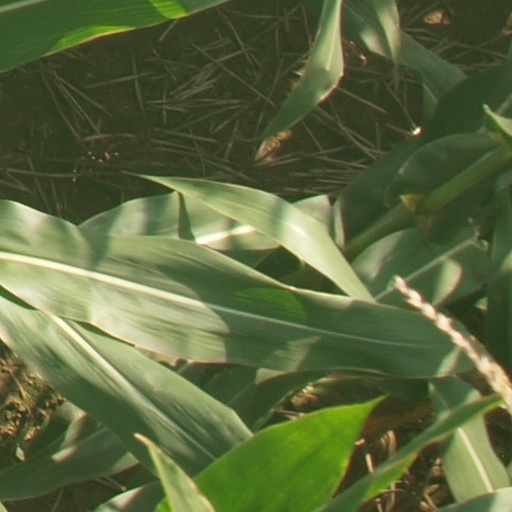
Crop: maize; corn